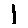
Label: 1